Robert Wagner House

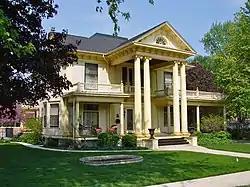

The Robert Wagner House is an historic building located in Rock Island, Illinois. It was designated as a Rock Island Landmark in 1984, individually listed on the National Register of Historic Places in 1990, and became part of the Broadway Historic District on the National Register in 1998.